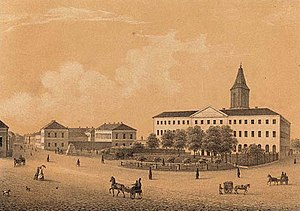
Johan Vilhelm Snellman / Liv og gerning / Den iltre student
Snellman studerede ved Det kongelige akademi i Åbo (Turku), som efter en brand i 1827 blev flyttet til Helsinki.
Johan Vilhelm Snellman var en finsk filosof, social forfatter og statsmand og en pioner ved fremvæksten af en finsk national selvbevidsthed.